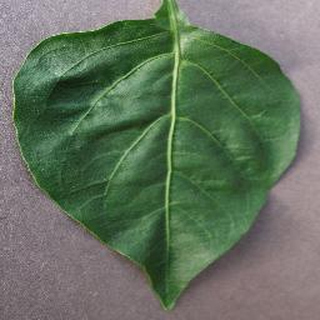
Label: healthy_bell_pepper